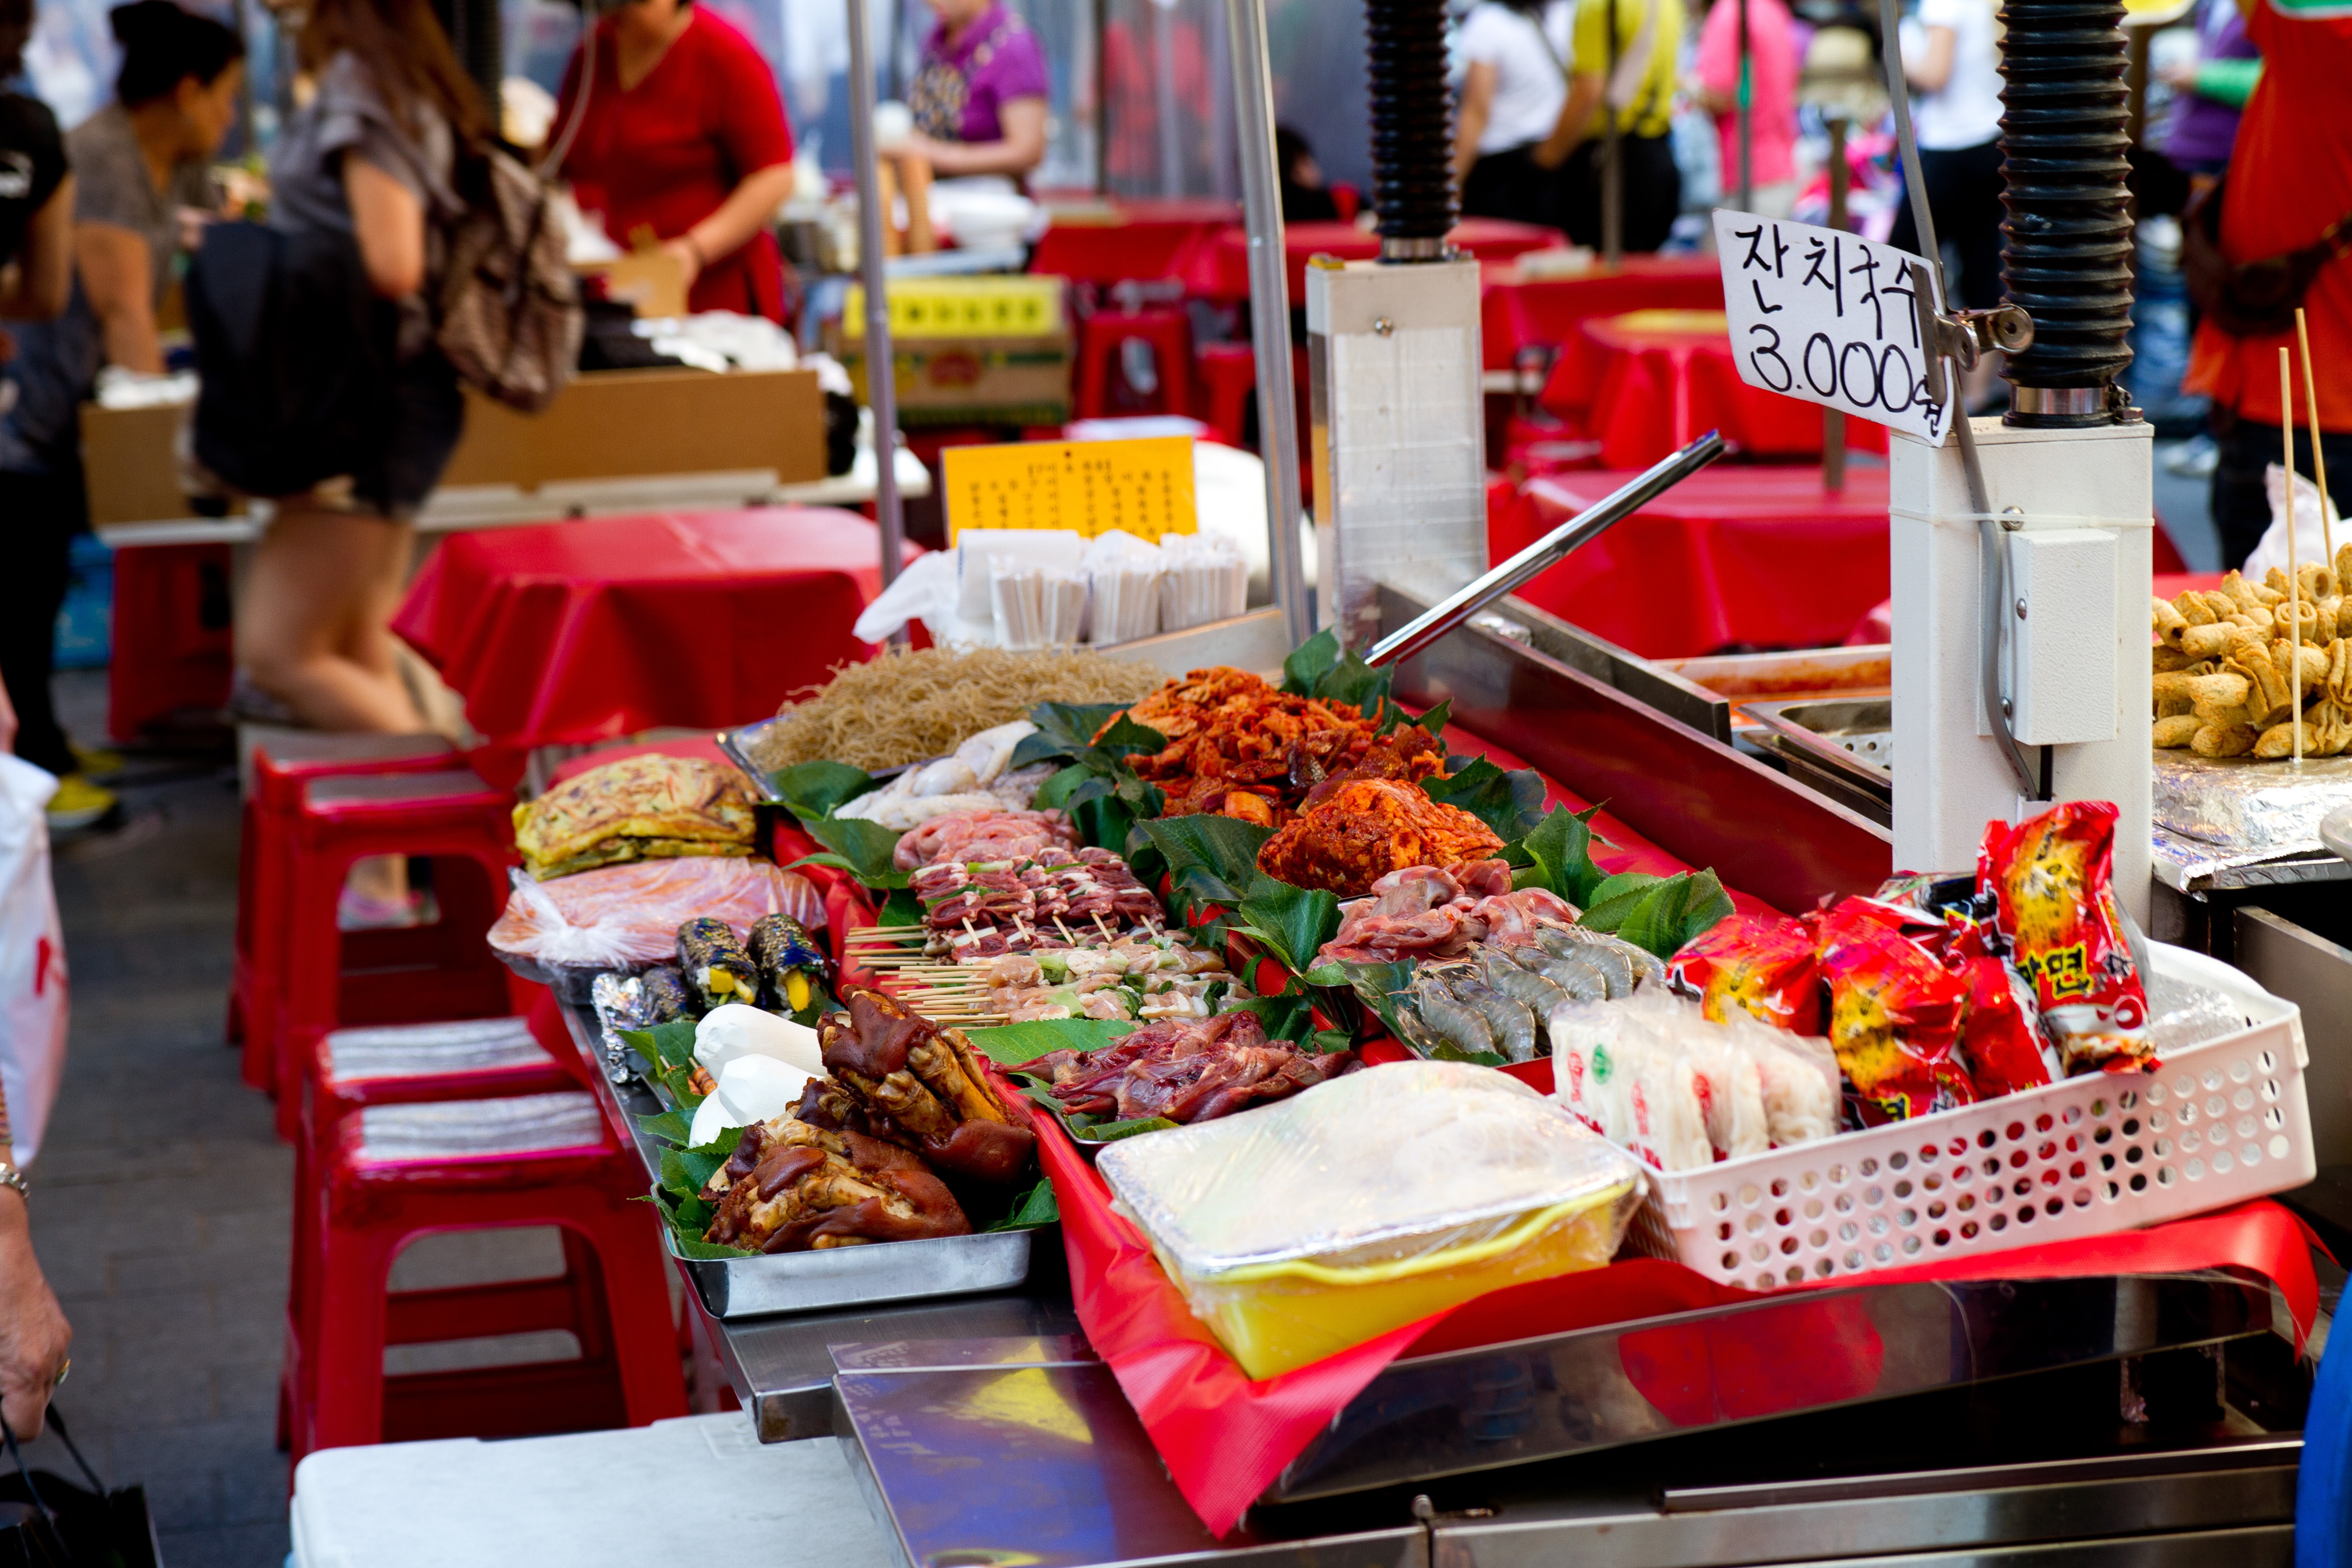
city, asian, food, pepper, chili, vendor, cooking, ingredient, vegetable, asia, bazaar, market, marketplace, public space, korea, stall, fair, traditional, seoul, korean, sense, human settlement, namdaemun market